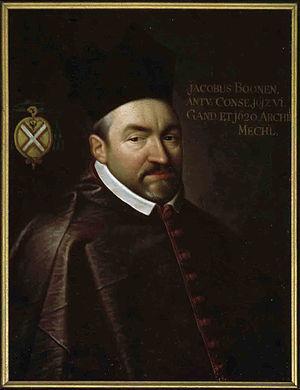
Jacobus Boonen est un prélat et un juriste. De 1616 à 1620, il fut le 6ᵉ évêque du diocèse de Gand, et de 1621 à 1655, le 4ᵉ archevêque du diocèse de Malines.